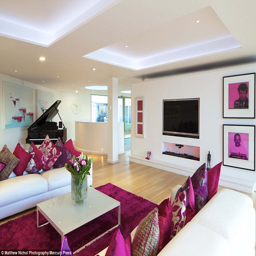
the property , represented by person , is for sale for a whopping £ 4,695,000 - but with all of the incredible features it seems worth every penny .